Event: Nepal Earthquake
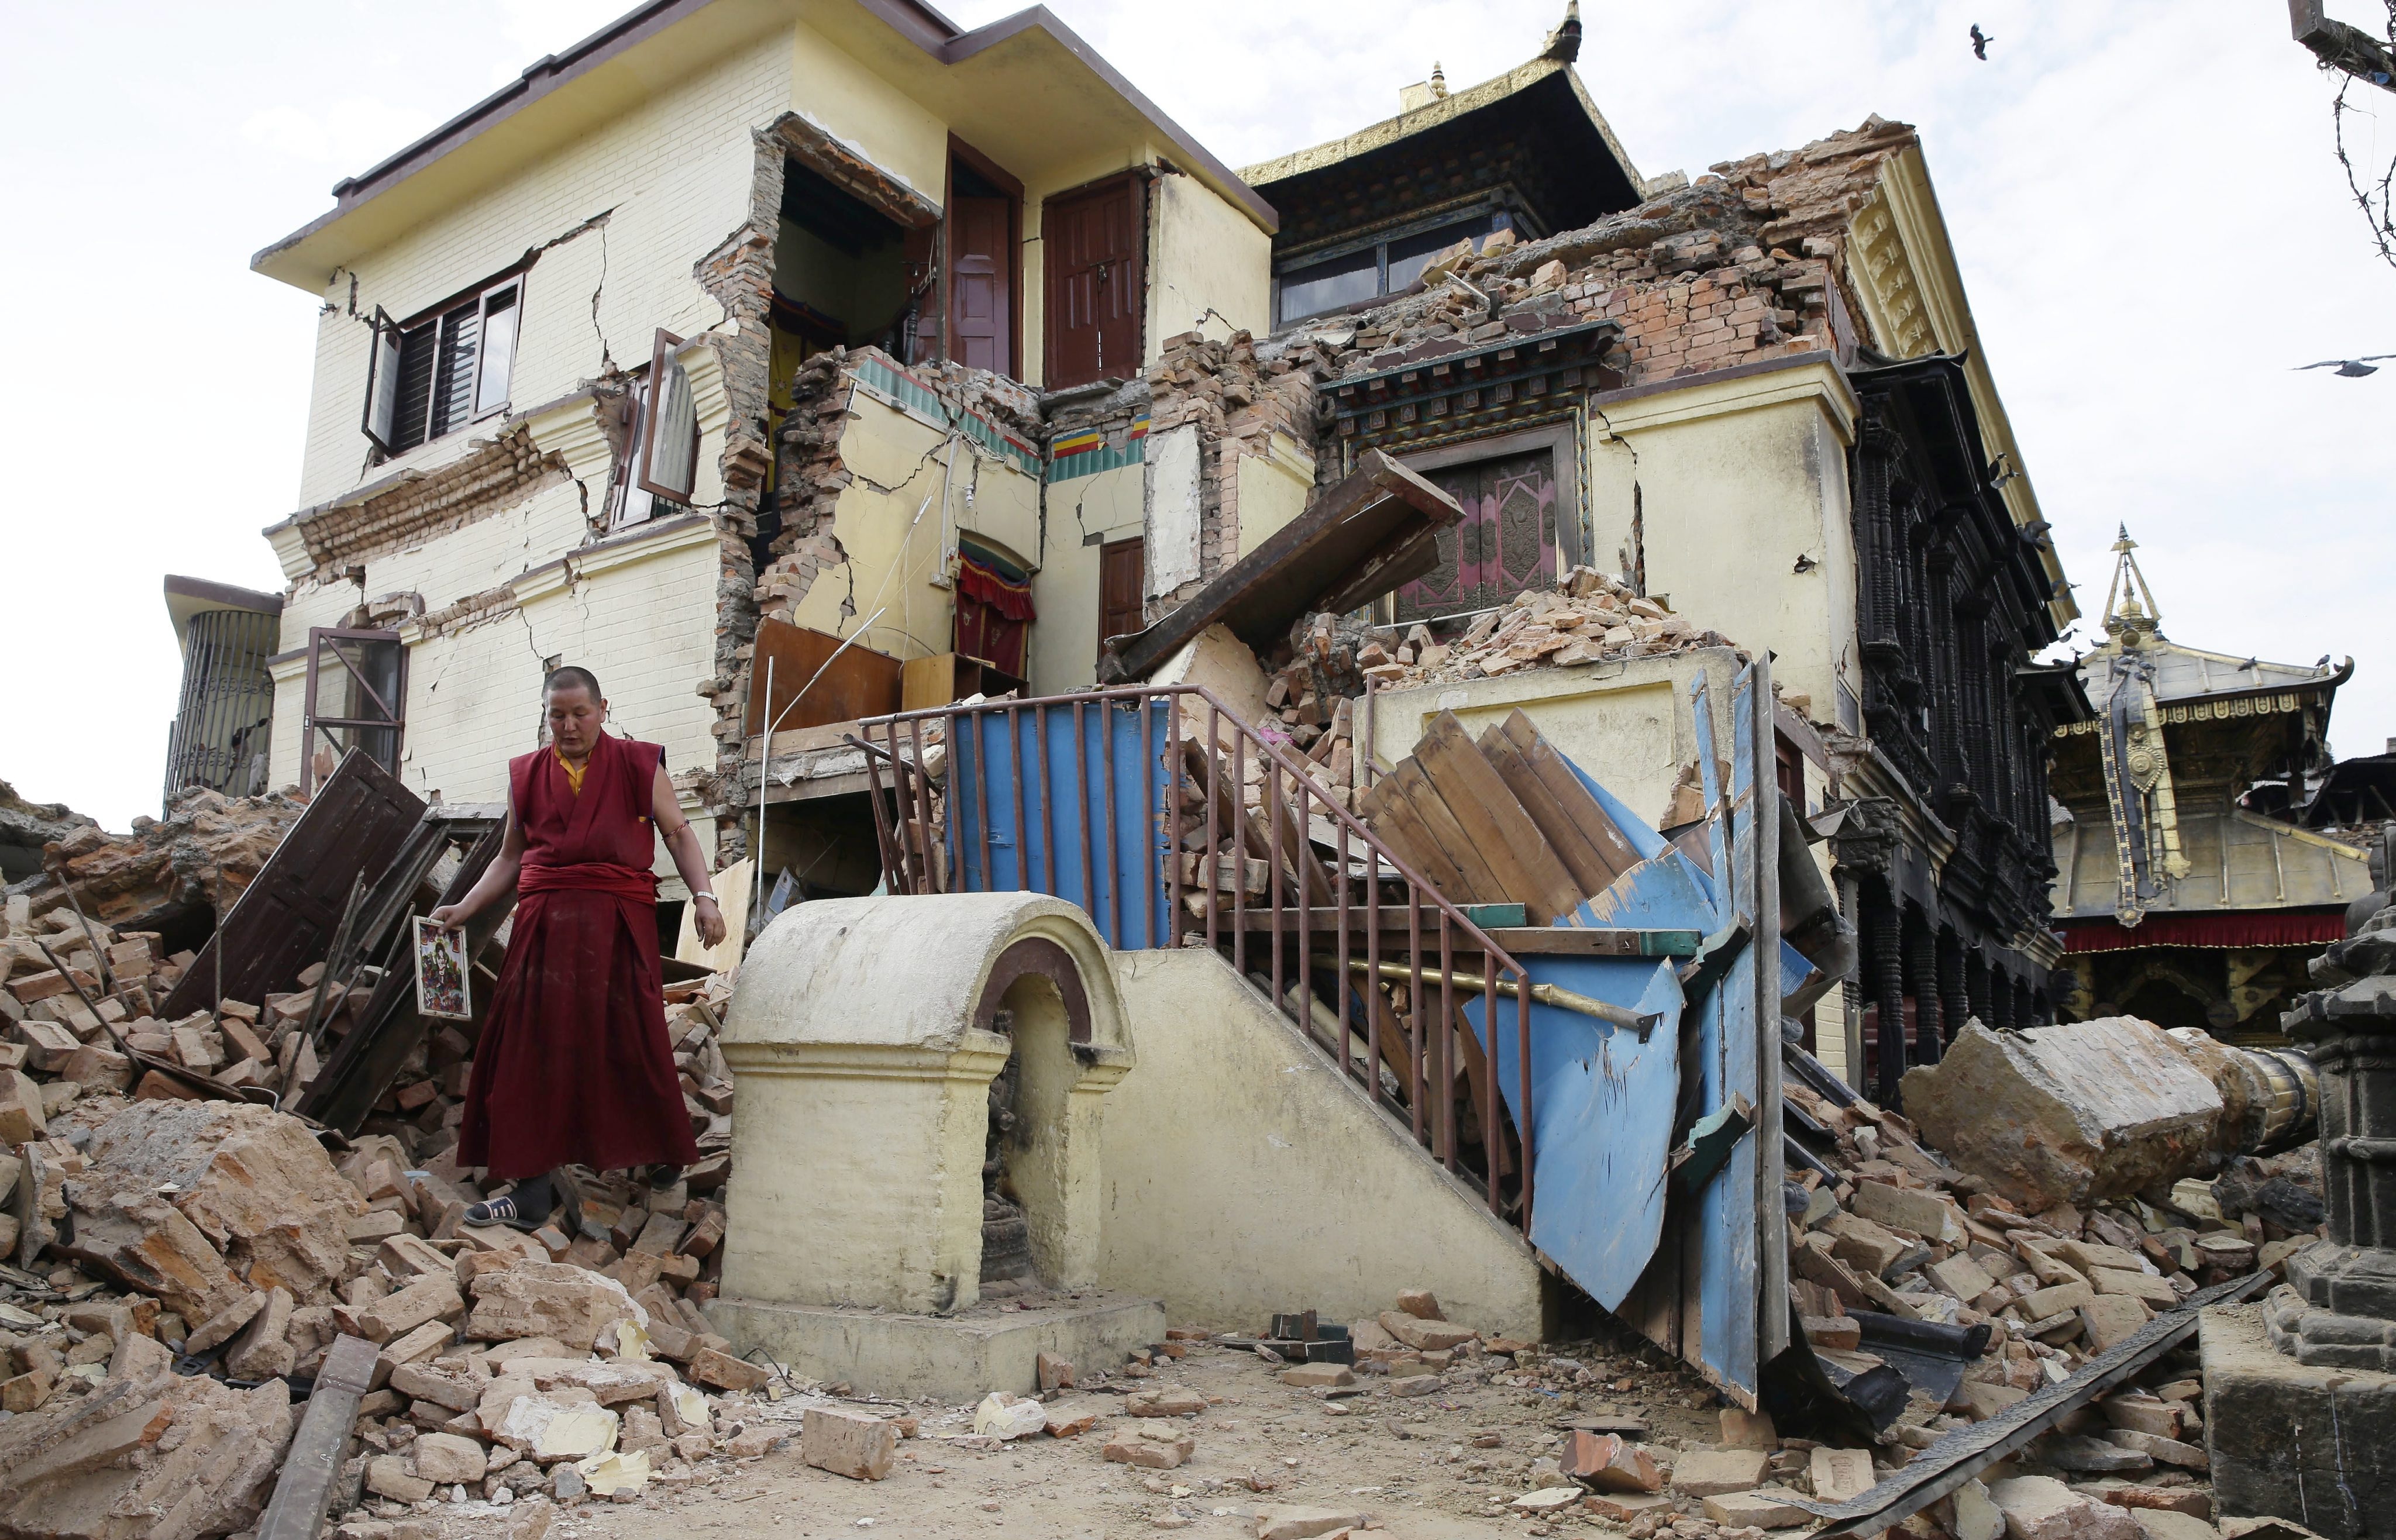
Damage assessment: damage